Oblique shock

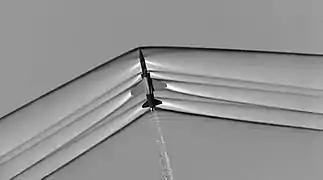
An oblique shock at the nose of a T-38 aircraft is made visible through Schlieren photography

An oblique shock wave is a shock wave that, unlike a normal shock, is inclined with respect to the direction of incoming air. It occurs when a supersonic flow encounters a corner that effectively turns the flow into itself and compresses. The upstream streamlines are uniformly deflected after the shock wave. The most common way to produce an oblique shock wave is to place a wedge into supersonic, compressible flow. Similar to a normal shock wave, the oblique shock wave consists of a very thin region across which nearly discontinuous changes in the thermodynamic properties of a gas occur. While the upstream and downstream flow directions are unchanged across a normal shock, they are different for flow across an oblique shock wave.